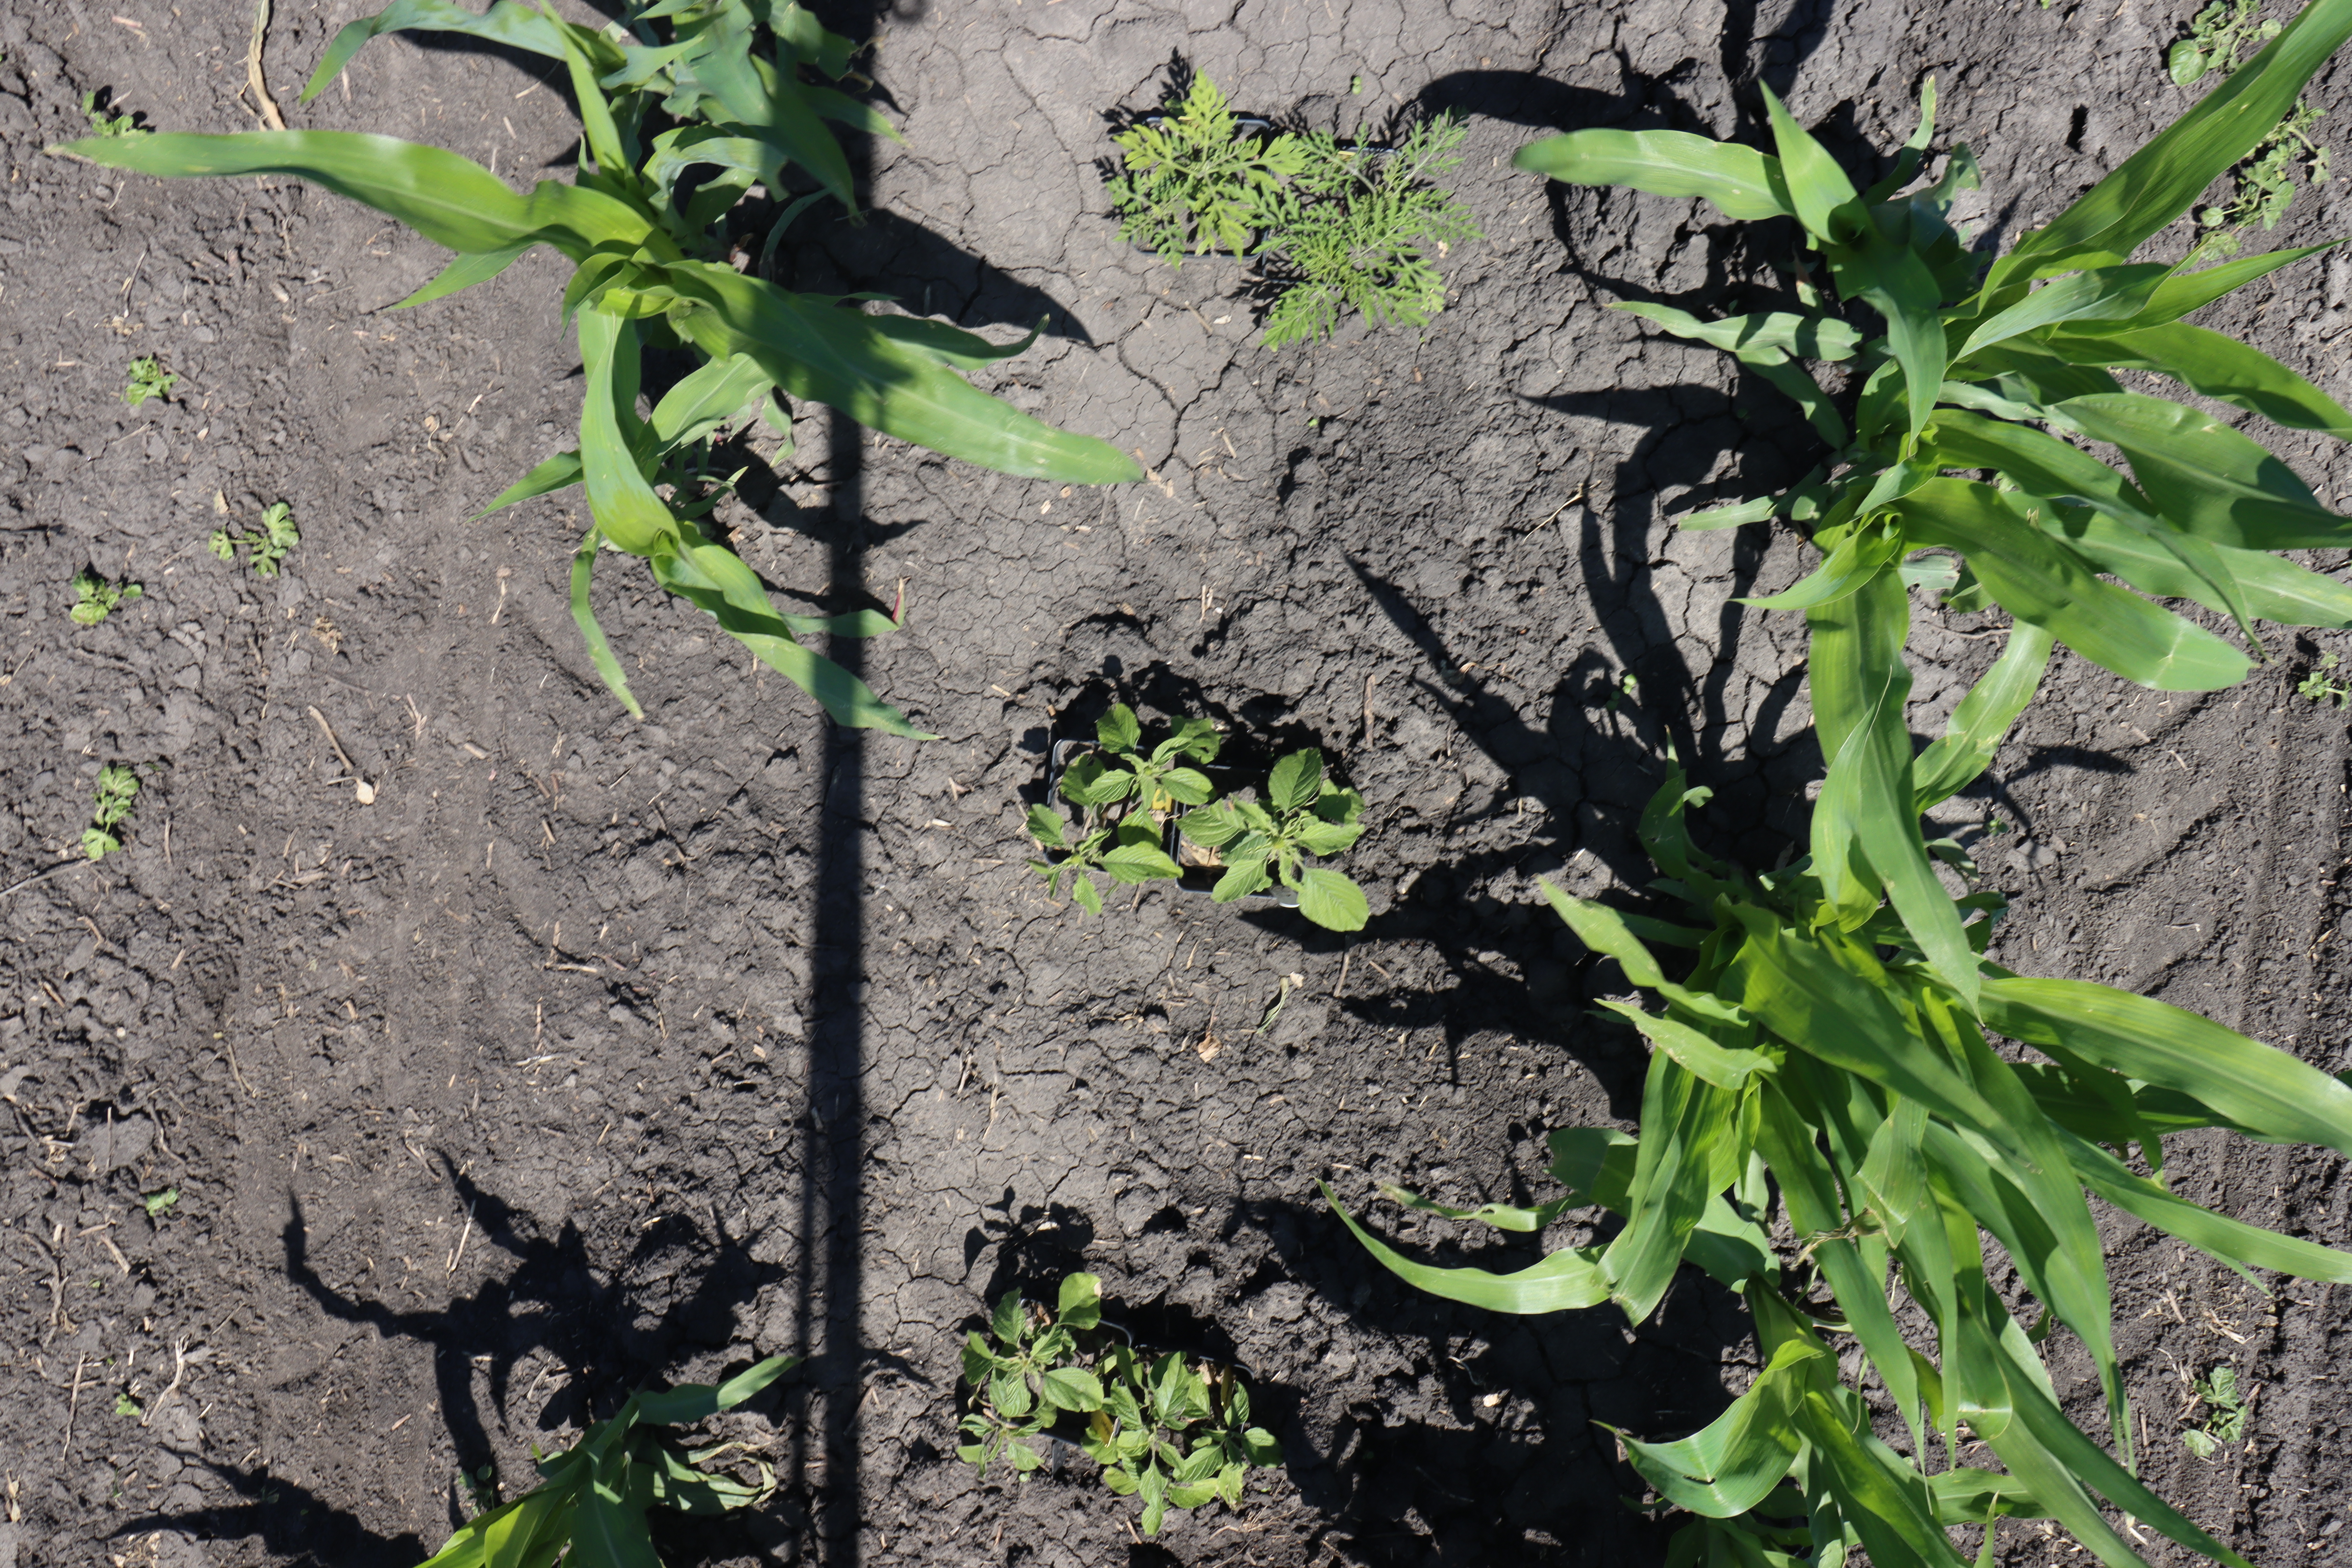
Crop: Corn
Objects: Corn, Corn, Corn, Ragweed, Ragweed, Redroot Pigweed, Redroot Pigweed, Redroot Pigweed, Redroot Pigweed